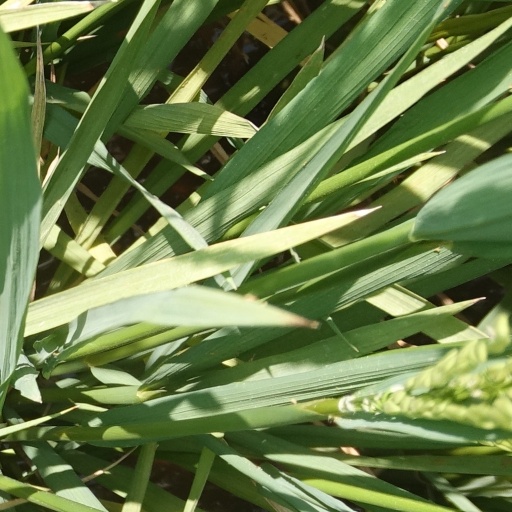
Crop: rice